Metropolis (comics)

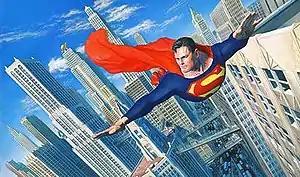
Superman flies over Metropolis. Artwork by Alex Ross.

Like many other fictional cities in DC Comics, the location of Metropolis has varied over the years but is usually portrayed as a major city in the Northeast, sharing various qualities with New York City. Superman co-creator Joe Shuster moved to Cleveland at age ten, where he met co-creator and Ohio native Jerry Siegel.